Mahlon Loomis

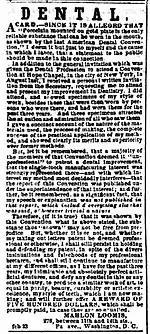
1857 advertisement placed by Loomis defending his patenting of a procedure for making dentures, and offering a $500 reward for anyone producing dentures "so equalled" to his work.

As part of his dentistry practice, Loomis developed a process for making dentures entirely out of porcelain, which he patented in the United States in 1857, as well as in England and France. However, patenting a medical device was controversial, and a New York dental convention deemed the action "unprofessional". In response Loomis took out advertisements in local newspapers defending his dental patent and himself against the "unprofessional" charge, stating: "whether my taking out letters patent be deemed professional or otherwise, I shall still persist in holding and defending my patent, in spite of the divers insinuations and falsehoods of my professional brethren, and shall still continue to manufacture at my different offices, as I have for the past three years, my inimitable and absolutely perfect artificial dentures, and defy any dentist in this or any other country, to produce a similar work of art, to equal in purity, beauty, durability or artistic excellence, my style of teeth, which I am now making; and will further offer A REWARD OF FIVE HUNDRED DOLLARS, which shall be promptly paid, in case they are so equalled.